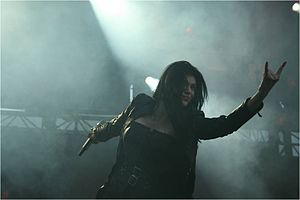
Norway Rock Festival / Norway Rock Festival 2009
HolyHell i 2009.
Norway Rock Festival var en årlig musikfestival som blev afholdt i Kvinesdal, Norge. Festivalen strakte sig over tre dage, og blev arrangeret første gang i 2006. I 2010 havde festivalen 5-års jubilæum og blev udvidet til 4 dage. Året efter måtte festival dog erklære sig konkurs efter et underskud på 2 mio. NOK i 2011.